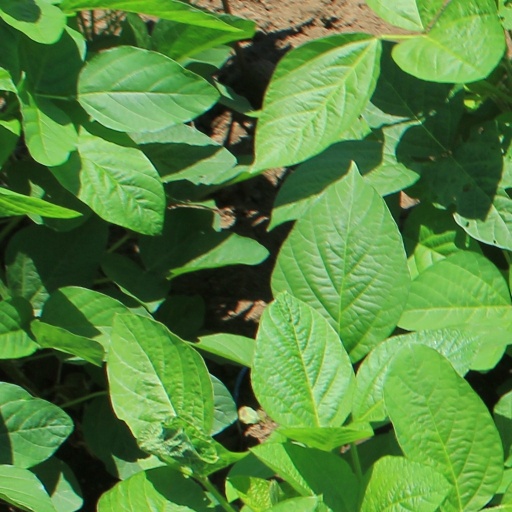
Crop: soybean